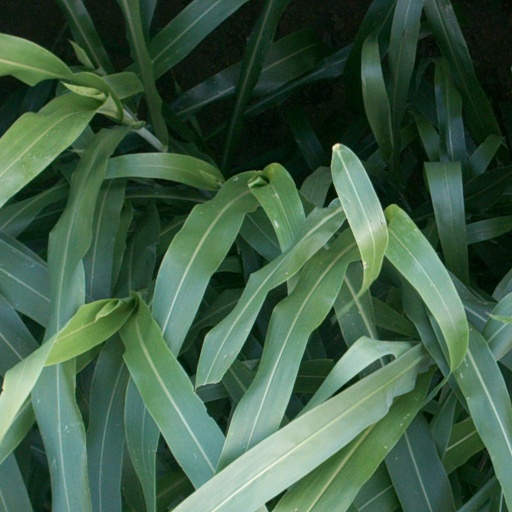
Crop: sorghum